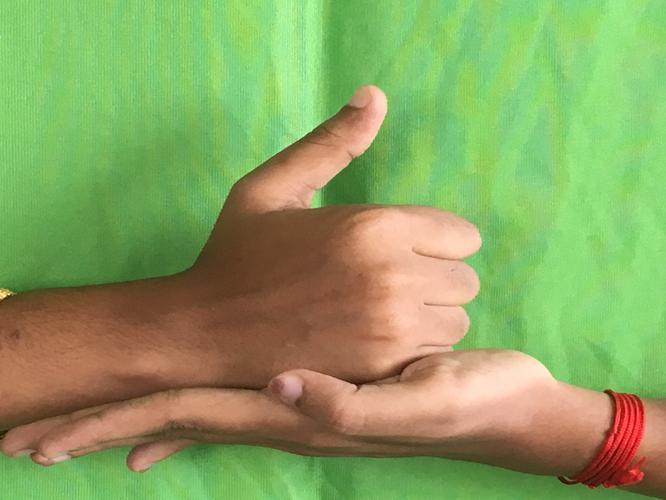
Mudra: Shivalinga
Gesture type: double_hand